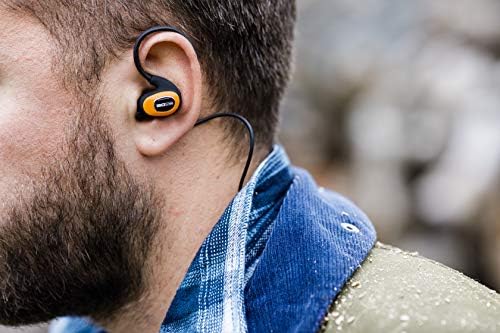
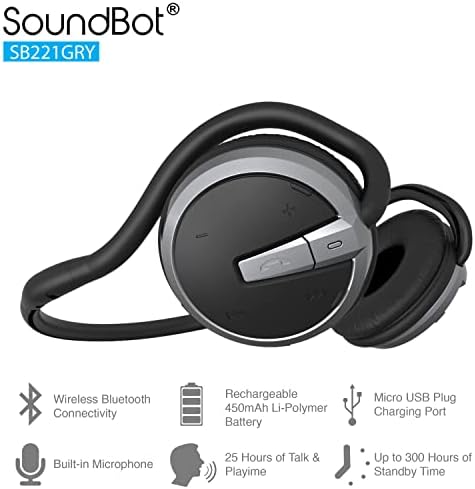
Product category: headphones
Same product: no